SPARClite

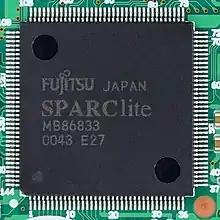
SPARClite MB86833 in an Olympus "C-960 ZOOM" digital camera

The discontinued SPARClite RISC processor family was based on the 32-bit SPARC V8 architecture. It was manufactured in (approximately) the 1990s by Fujitsu, with the designation MB8683x. It was used in many embedded applications (including a number of early digital cameras). It was followed by the Fujitsu FR and FR-V processors.